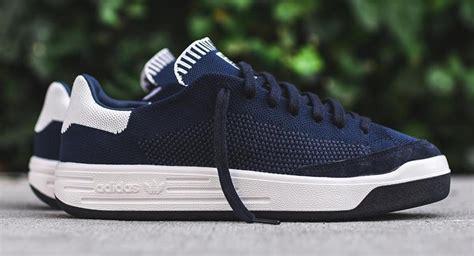
Brand: Adidas
Model: Rod Laver